Brad Hill (producer)

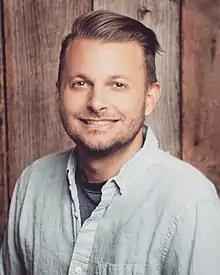

Brad Hill is an American record producer, audio engineer, and musician originally from Southern California.